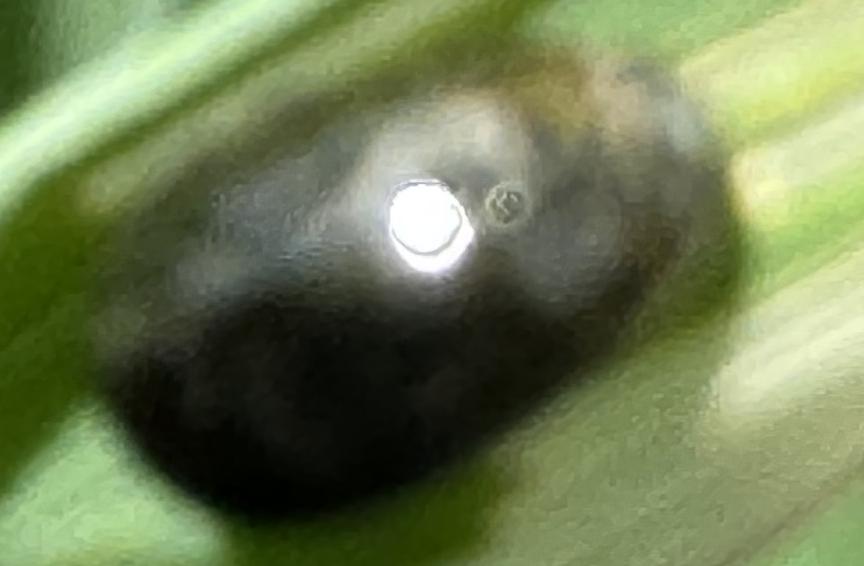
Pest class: cereal_leaf_beetle